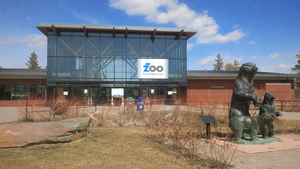
Bâtiment d'entrée du zoo du parc Assiniboine. Ce bâtiment a été construit en 2013-2014 à temps pour la nouvelle exposition Journey To Churchill (Polar Bear) qui a ouvert ses portes en juillet 2014.
Winnipeg est une ville canadienne, capitale de la province du Manitoba et septième ville au niveau national en nombre d'habitants. Située à la confluence des rivières Rouge et Assiniboine, protégée des crues par le canal de dérivation de la rivière Rouge, elle est l'un des plus grands marchés aux grains du monde.